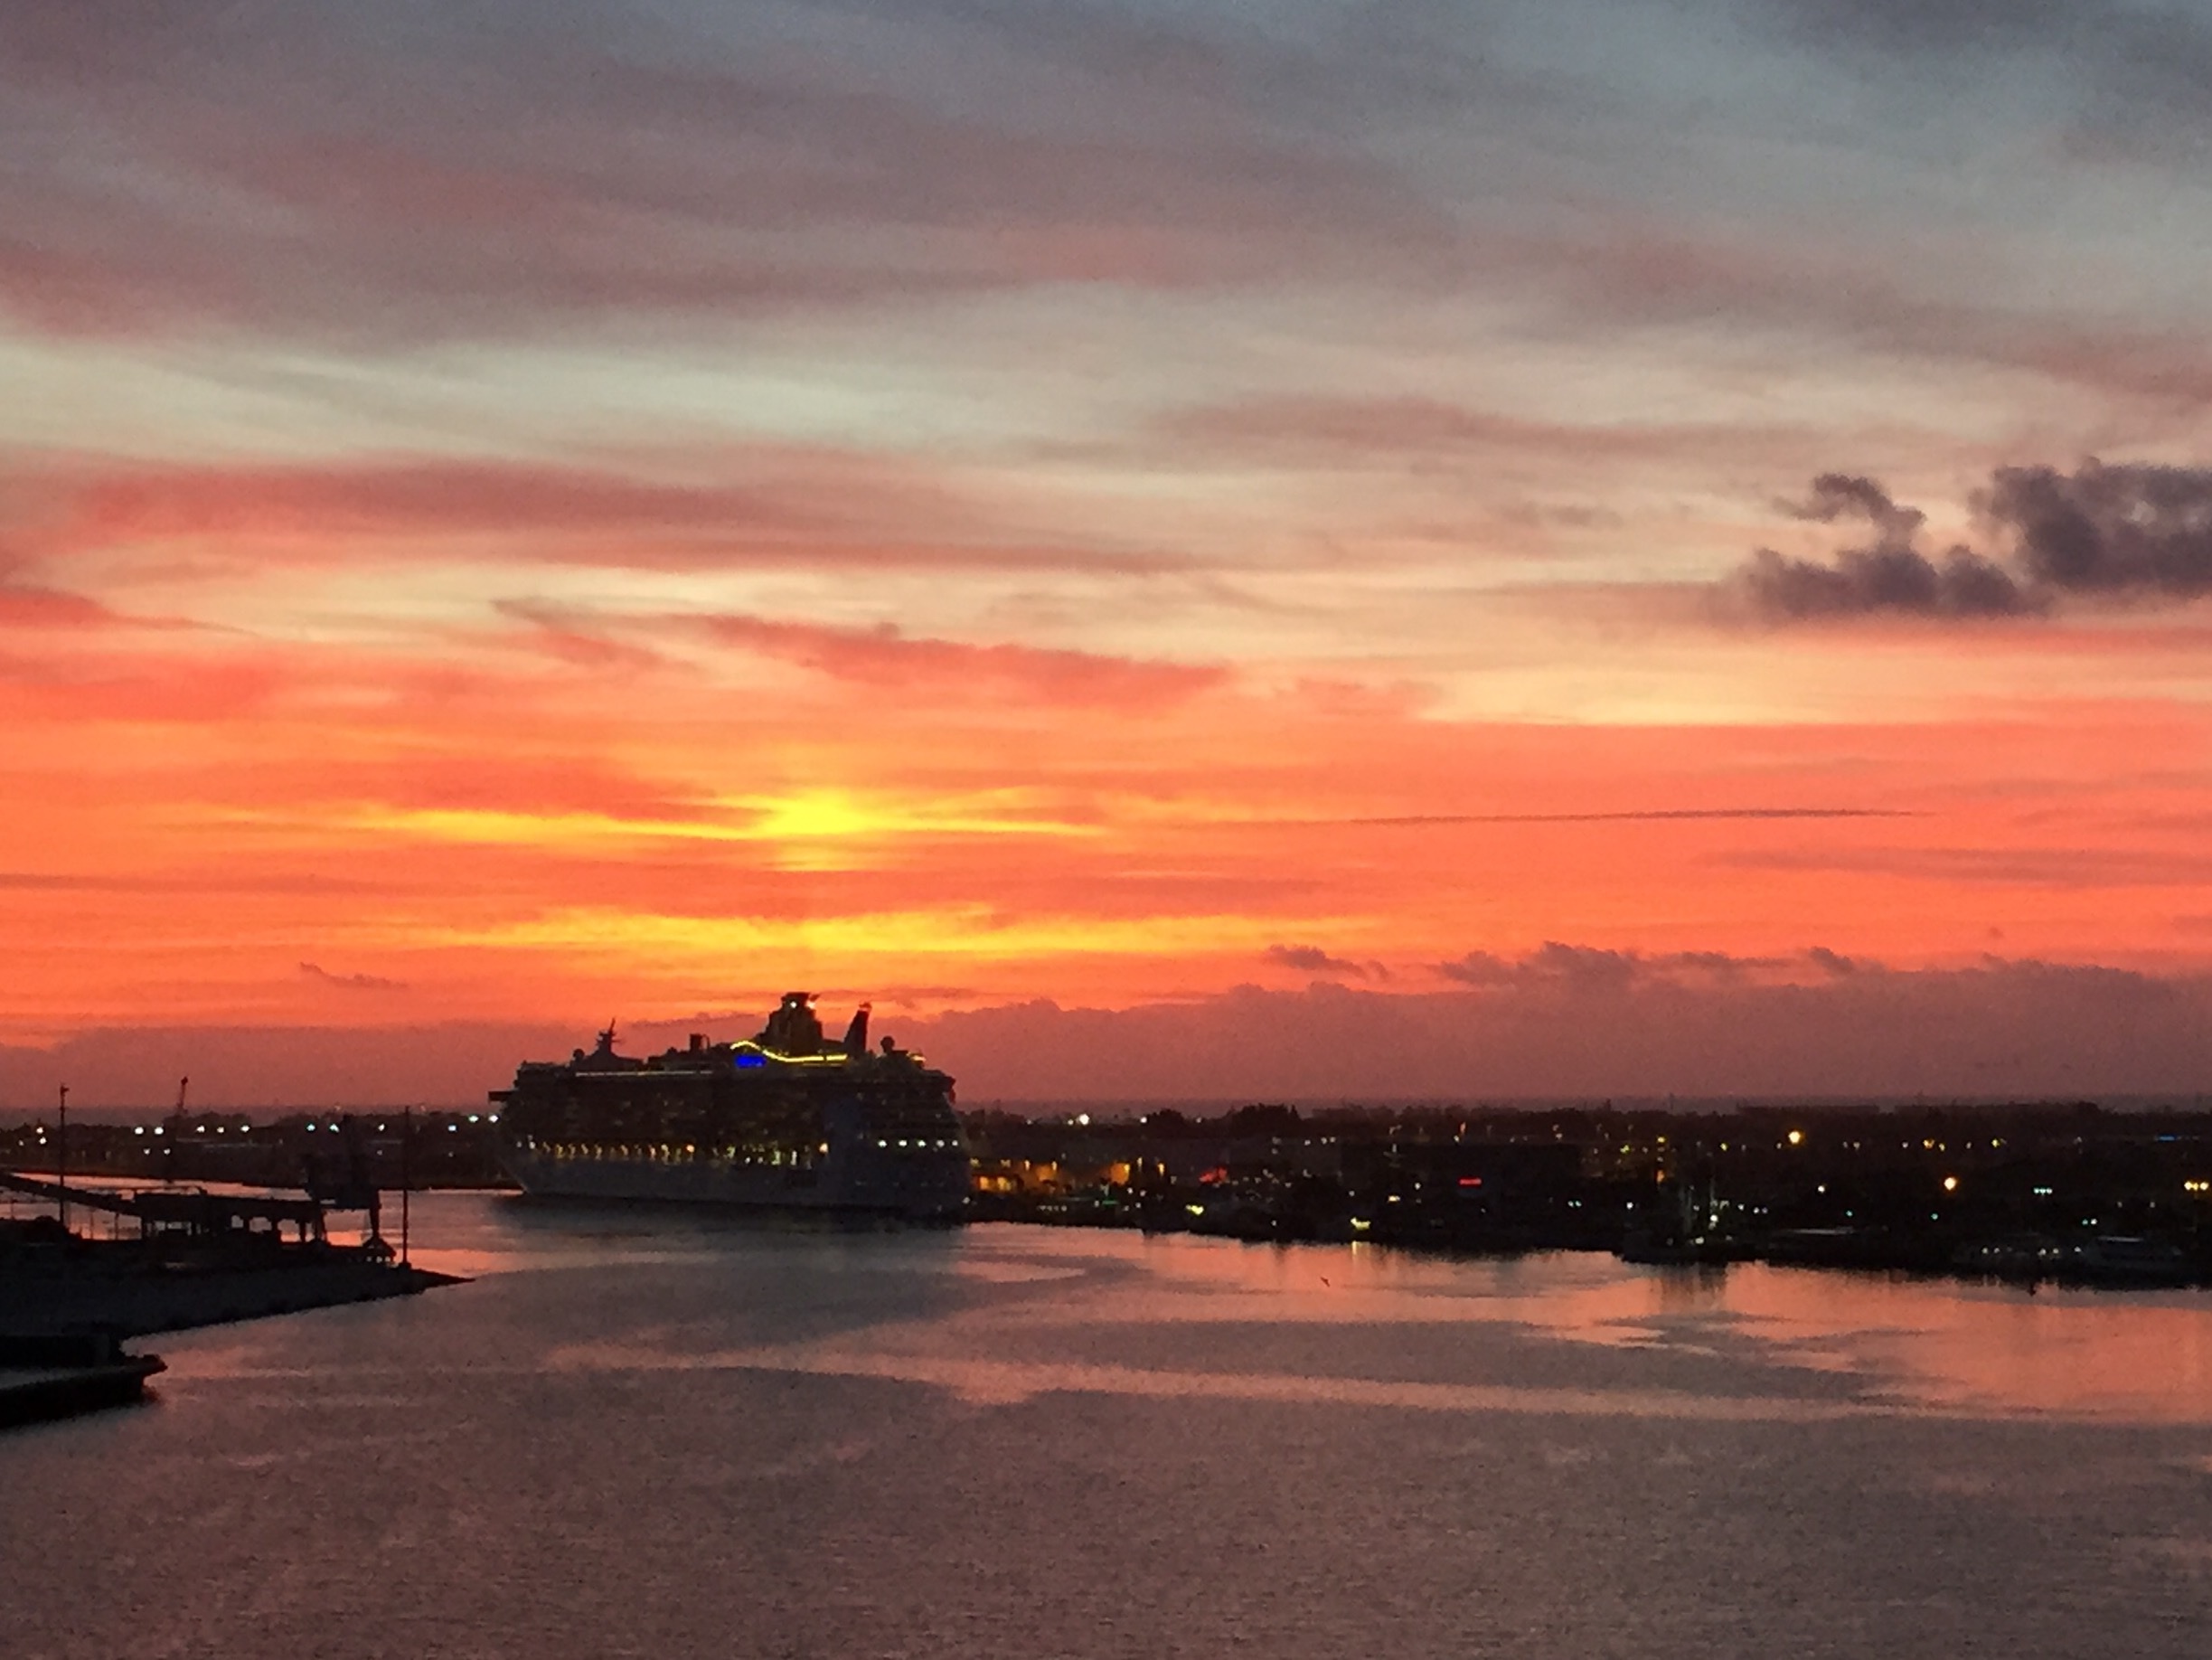
sea, coast, horizon, cloud, sky, sunrise, sunset, morning, dawn, dusk, evening, afterglow, red sky at morning